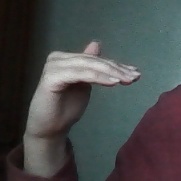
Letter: khaa